Charles Warren (engraver)

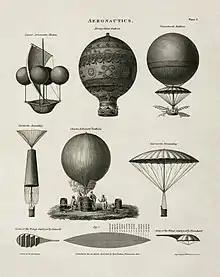
Engraving of hot air balloons by Ambrose William Warren, 1818

Ambrose William Warren (c. 1781 – 1856), the brother of Charles Warren, was also a line-engraver of note. Examples of his work can be found in Cattermole's 'Book of the Cartoons' (Houlston and Hughes, 1840), the 'Gem' (1830–31), and 'Ancient Marbles in the British Museum.' His most important single plates are 'The Beggar's Petition' (after W. F. Witherington, 1827), and 'The New Coat' (after David Wilkie, 1832). He died in 1856.